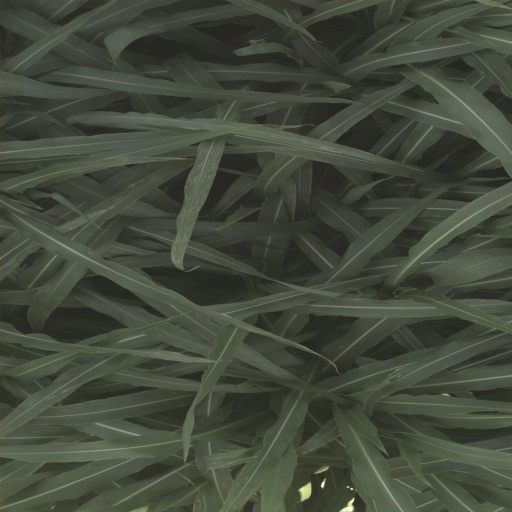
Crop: sorghum